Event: Nepal Earthquake
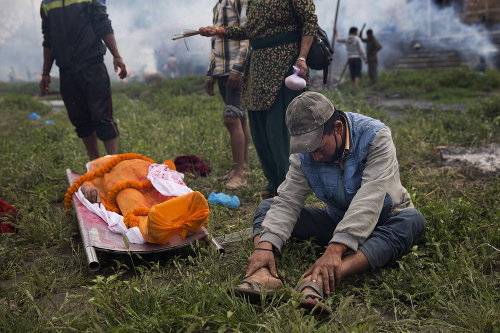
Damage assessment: damage